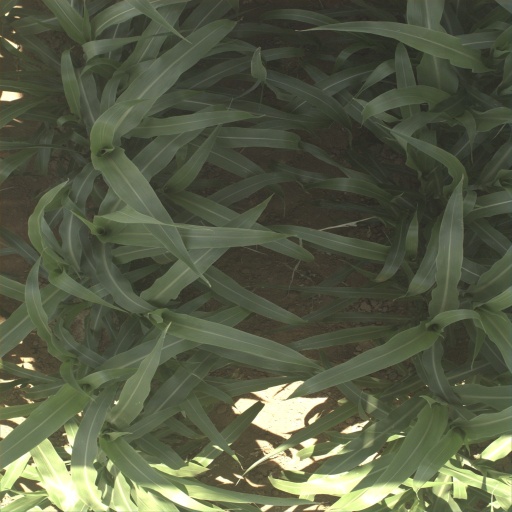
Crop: sorghum